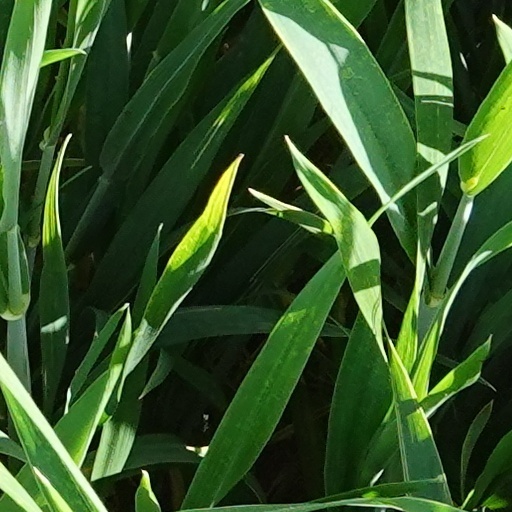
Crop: wheat